Libertas convoy

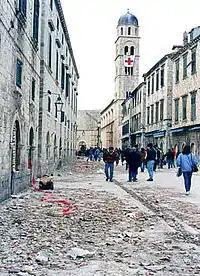
Stradun Street during the siege

Libertas convoy (Croatian: Konvoj Libertas) was a partly grassroots humanitarian action aimed at breaking through Yugoslav People's Army's naval blockade of the Croatian city of Dubrovnik during the Croatian War of Independence and the siege of Dubrovnik in 1991. The purpose of the convoy was to bring supplies to Dubrovnik's inhabitants who, in connection with the siege, were living without electricity and access to fresh drinking water, food and medicine. The convoy's name 'Libertas' alludes to the Latin word for freedom which is the historical motto of Dubrovnik.